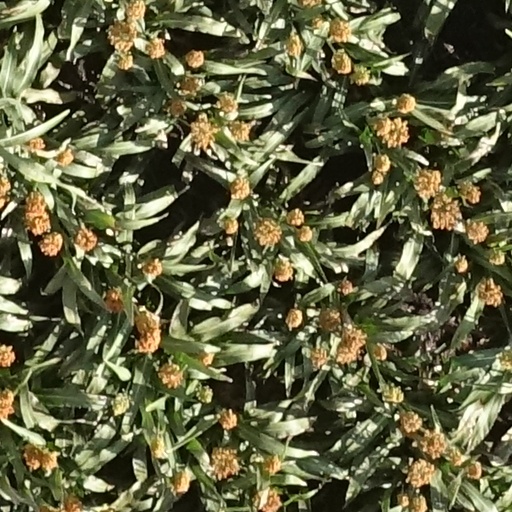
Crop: sorghum